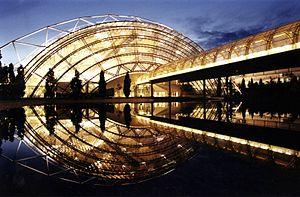
Foire de Leipzig, La struttura di notte